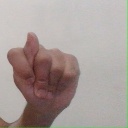
अक्षर: ट